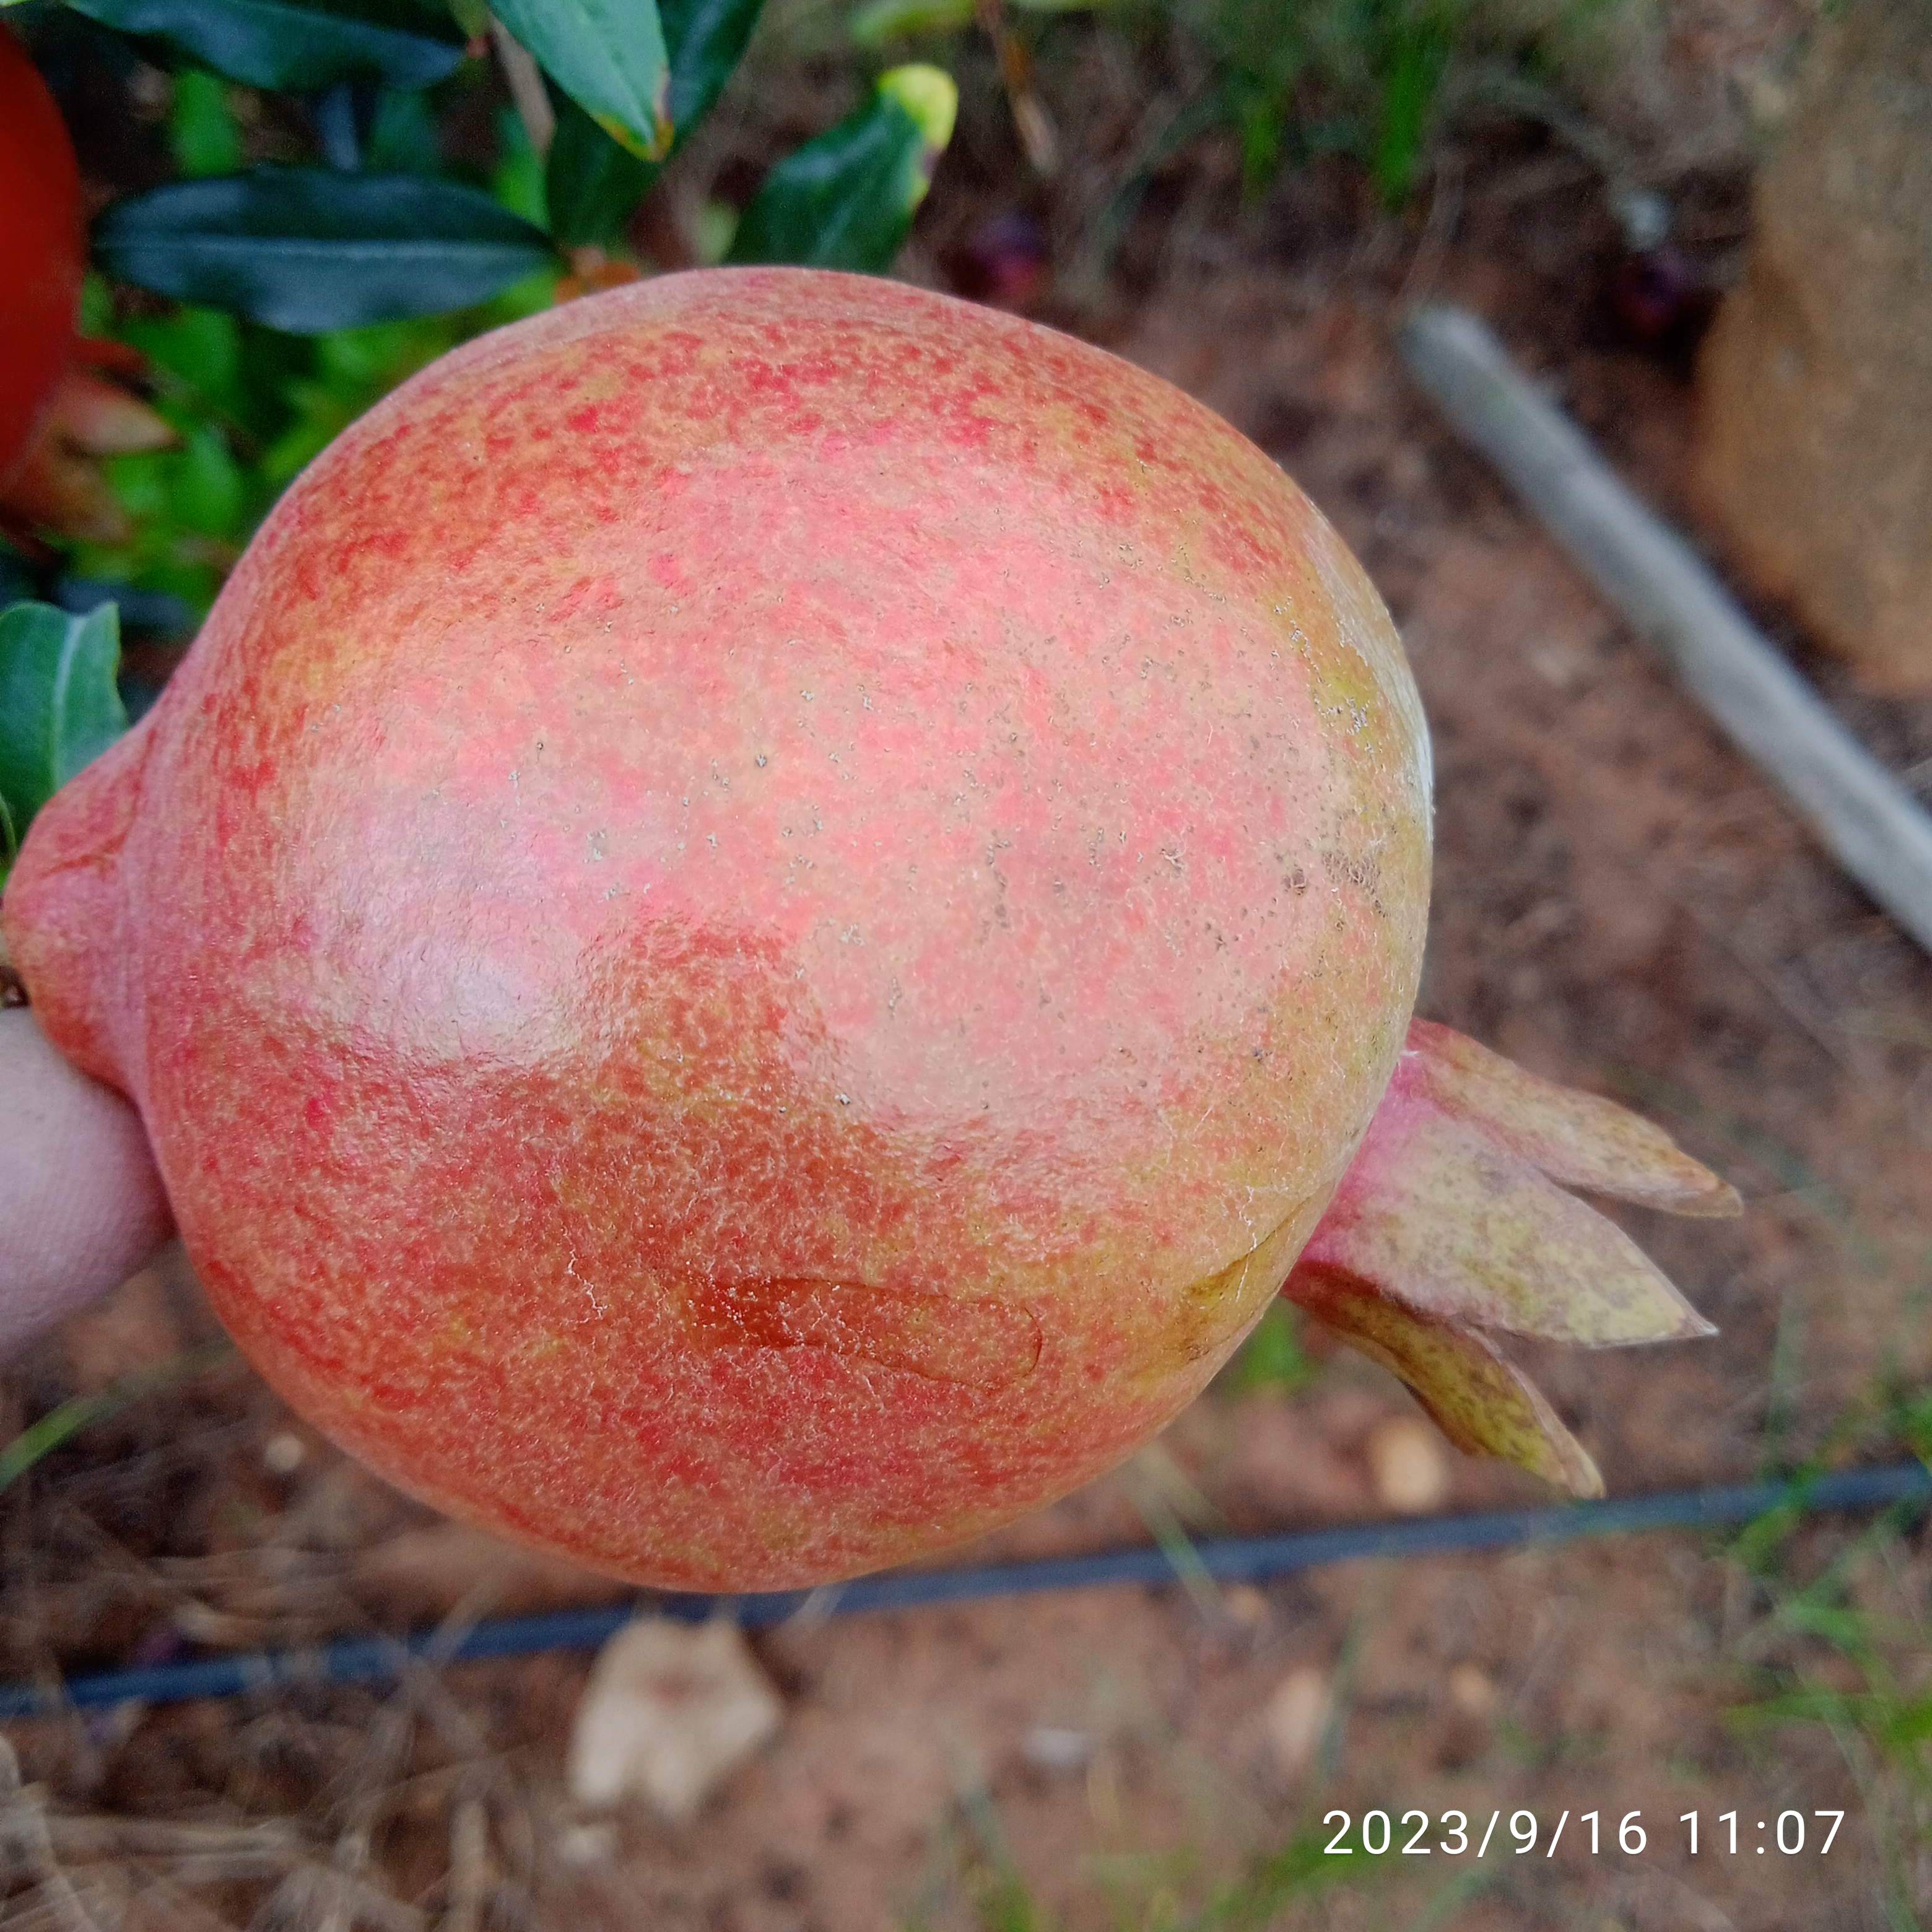
Label: Healthy